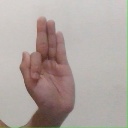
अक्षर: फ